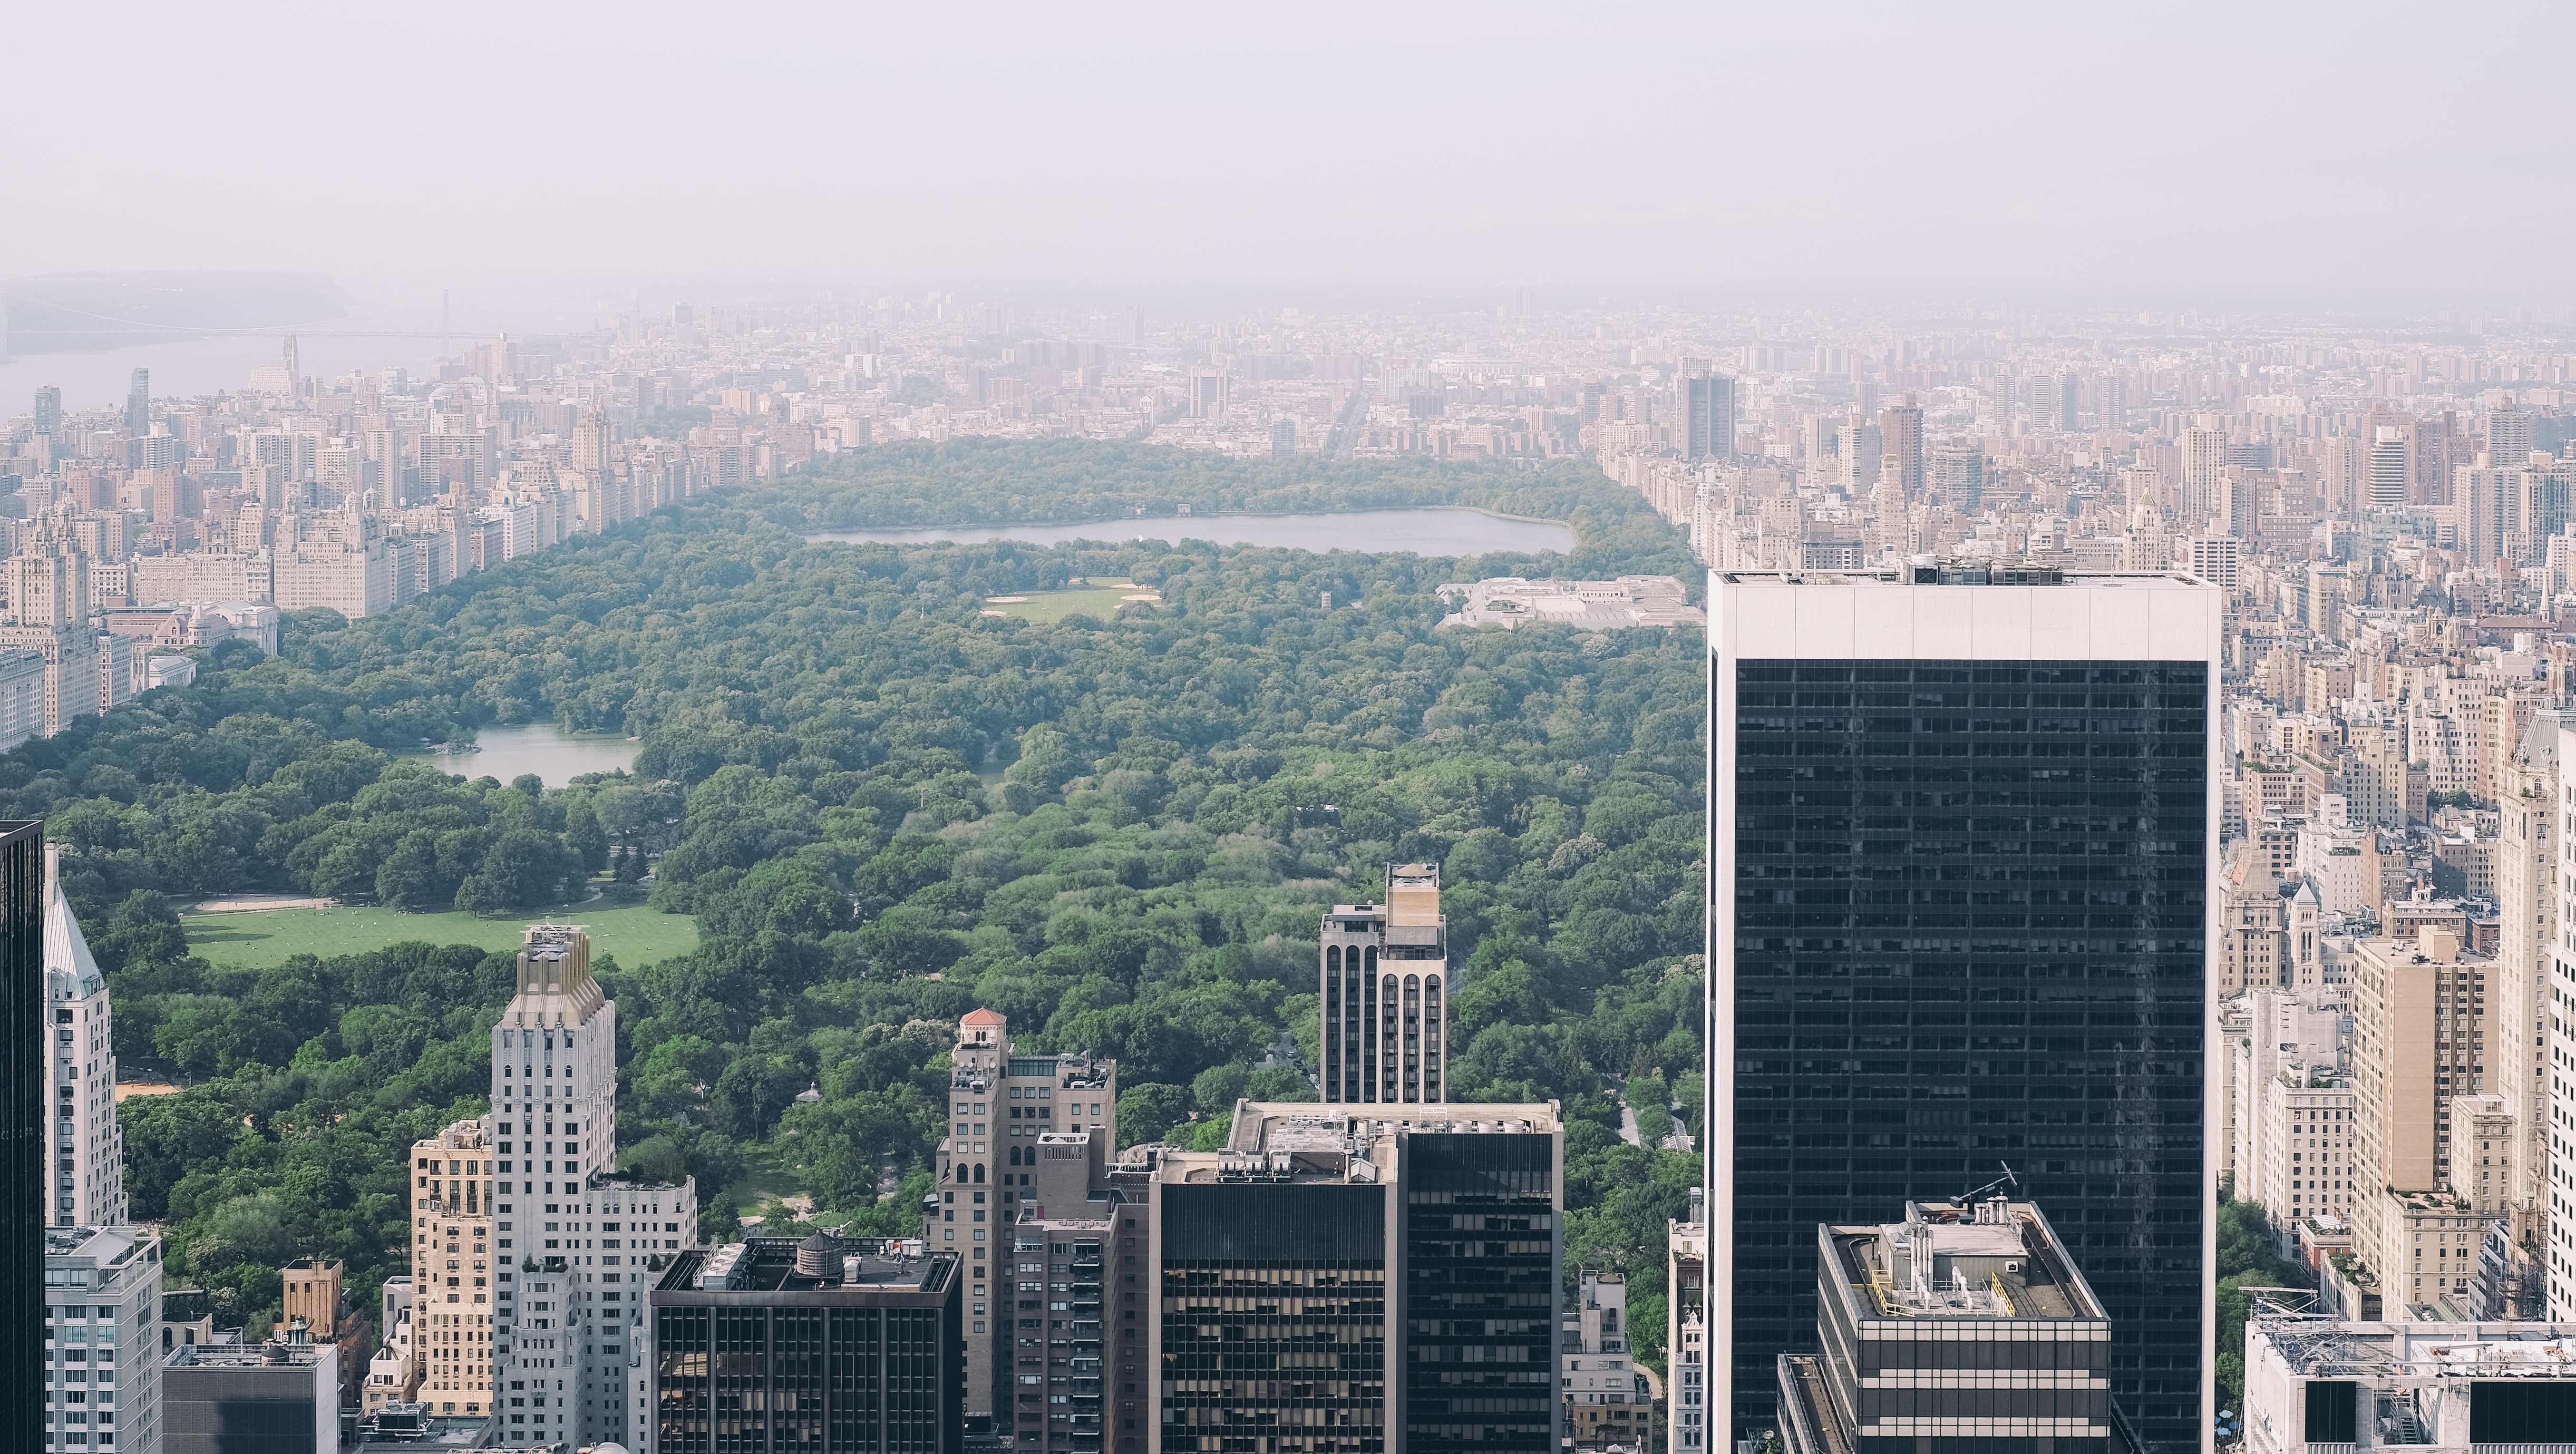
skyline, photography, city, skyscraper, new york, manhattan, new york city, cityscape, downtown, recreation, tower, nyc, haze, landmark, central park, tower block, hazy, metropolis, big apple, aerial photography, urban area, urban park, atmospheric phenomenon, human settlement, atmosphere of earth, metropolitan area